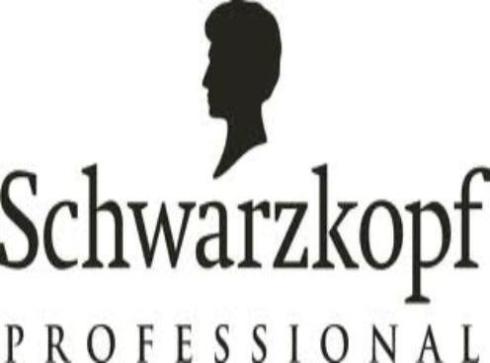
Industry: Necessities